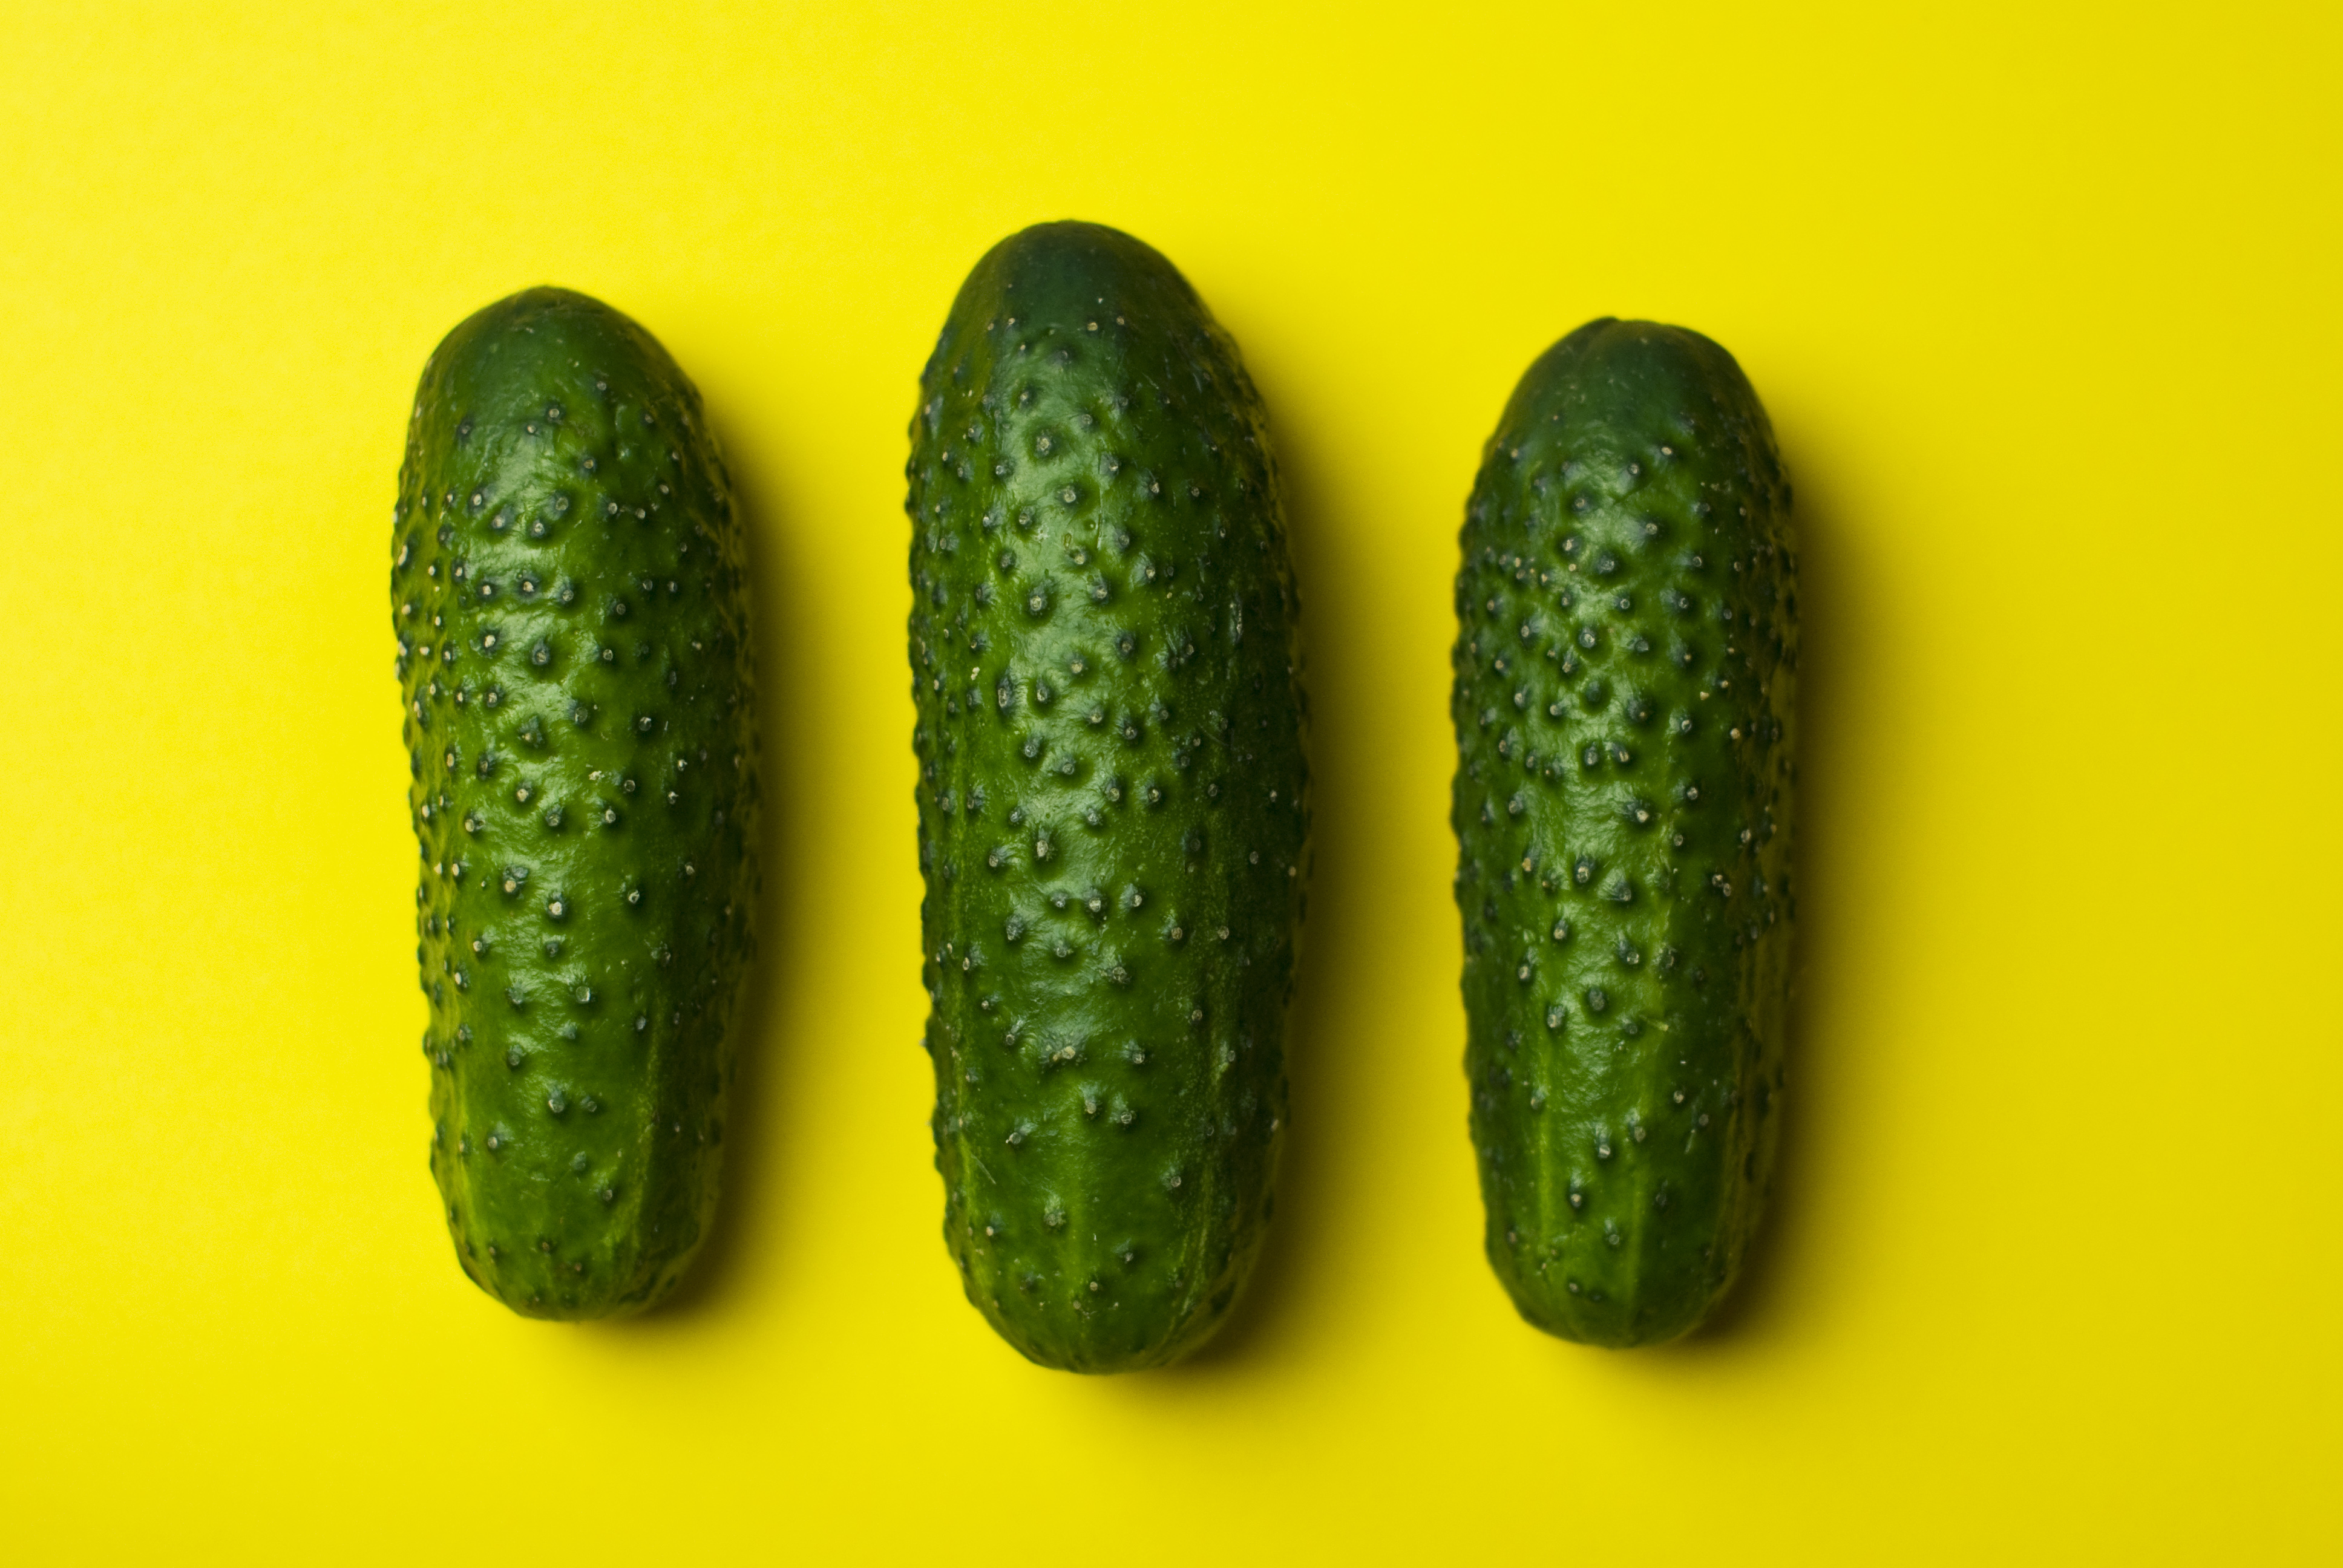
plant, fruit, food, green, produce, vegetable, vegetables, cucumber, cucurbita, cucumbers, gherkin, flowering plant, gherkins, land plant, cucumber gourd and melon family